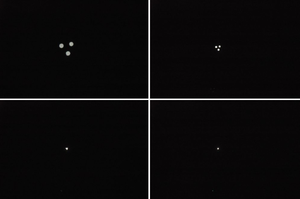
Les étapes de la mise au point avec le masque de Hartmann.
Le masque de Hartmann est un dispositif permettant de faciliter la mise au point optique des instruments astronomiques. Il a été nommé d'après son inventeur Johannes Franz Hartmann.